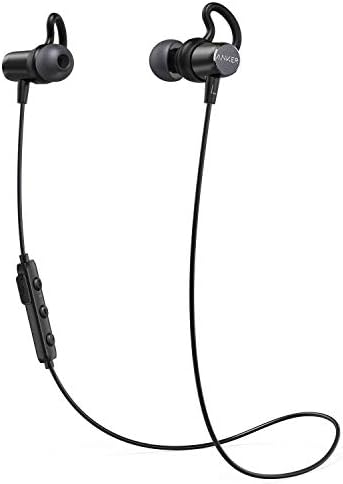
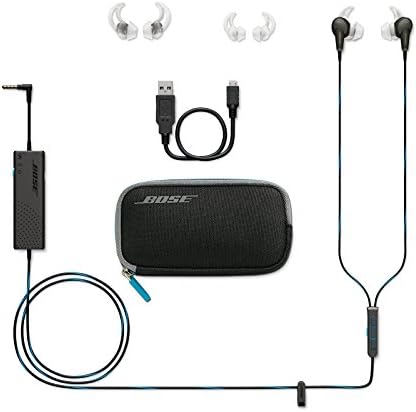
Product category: headphones
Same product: no